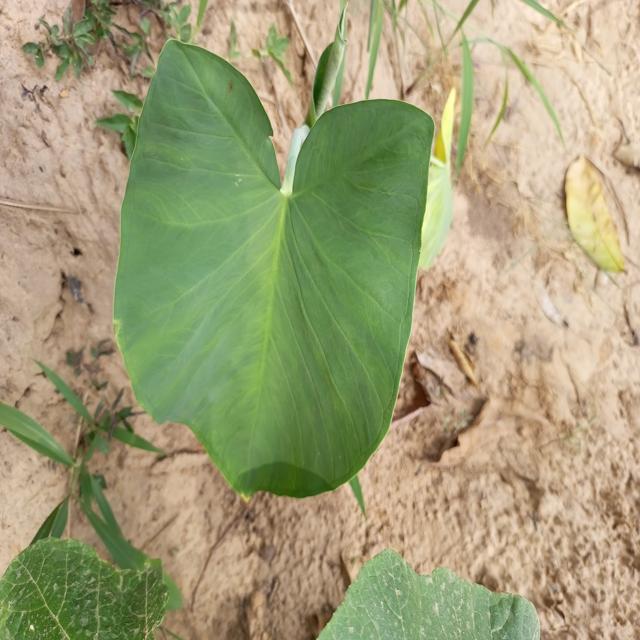
Label: Healthy